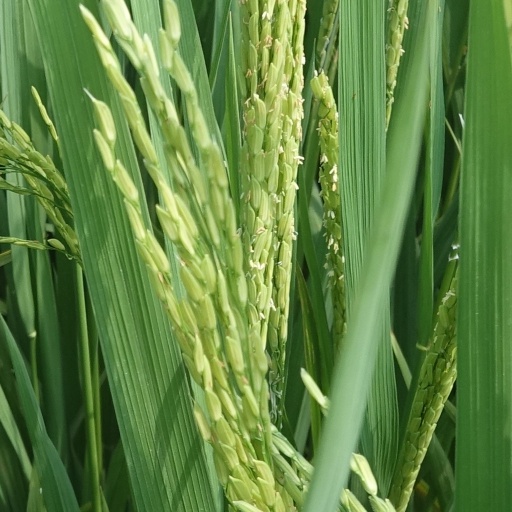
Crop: rice